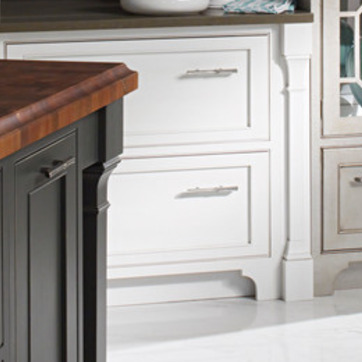
Material: wood